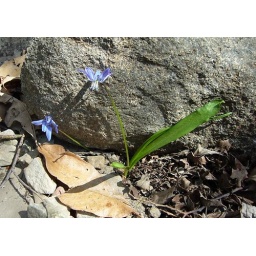
Early spring flower under rock